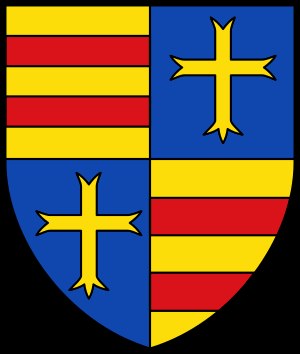
Fristaten Oldenborg
Våben.
Fristaten Oldenborg var en delstat i Weimarrepublikken. Den oprettedes i 1918 efter, at storhertugen af Oldenborg, Frederik August 2., havde abdiceret som følge af den tyske revolution.